Rondellus (ensemble)

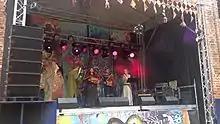
Rondellus on the Hanseatic Days of Tartu 2014, in Tartu Cathedral

Rondellus is an Estonian musical ensemble. After recording several albums of early music on period instruments they recorded "Sabbatum: Medieval Tribute to Black Sabbath" in the same style having translated the vocals to Latin. ("War Pigs" = "Verres Militares") Instrumentation: vocals, hurdy-gurdy, organistrum, lute, percussion, fiddle, and harp.